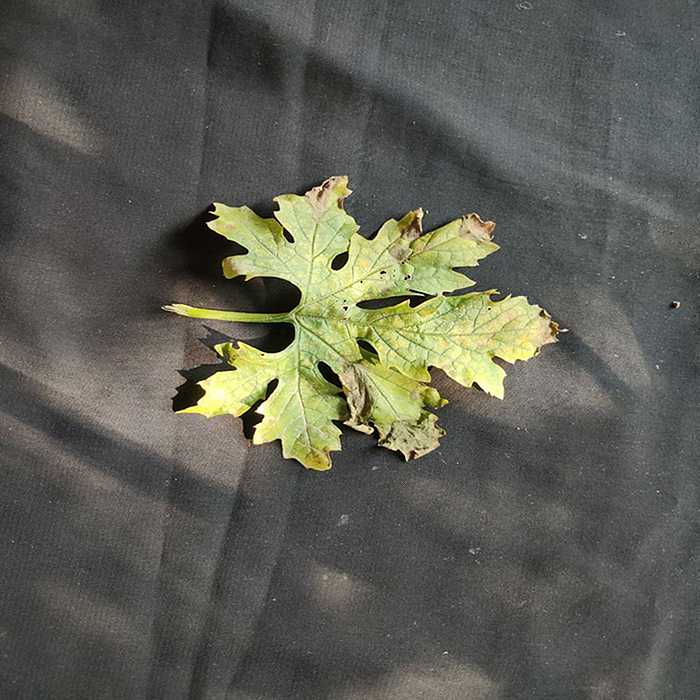
Plant: Bitter Gourd
Label: Mosaic virus